J. E. B. Stuart

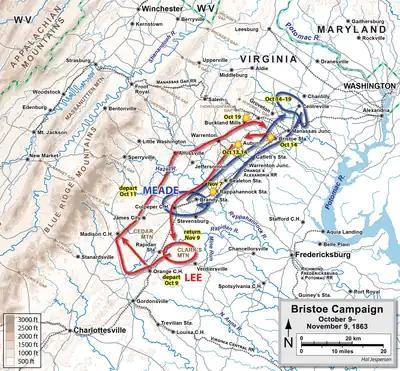

Following a series of small cavalry battles in June as Lee's army began marching north through the Shenandoah Valley, Stuart may have had in mind the glory of circumnavigating the enemy army once again, desiring to erase the stain on his reputation of the surprise at Brandy Station. General Lee gave orders to Stuart on June 22 on how he was to participate in the march north. The exact nature of those orders has been argued by the participants and historians ever since, but the essence was that Stuart was instructed to guard the mountain passes with part of his force while the Army of Northern Virginia was still south of the Potomac, and that he was to cross the river with the remainder of the army and screen the right flank of Ewell's Second Corps. Instead of taking a direct route north near the Blue Ridge Mountains, however, Stuart chose to reach Ewell's flank by taking his three best brigades (those of Brigadier General Wade Hampton, Brigadier General Fitzhugh Lee, and Colonel John R. Chambliss, the latter replacing the wounded Brigadier General W. H. F. "Rooney" Lee) between the Union Army and Washington, moving north through Rockville to Westminster and on into Pennsylvania, hoping to capture supplies along the way and cause havoc near the enemy capital. Stuart and his three brigades departed Salem Depot at 1 a.m. on June 25.